Barry Alldis

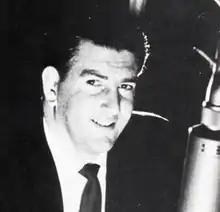
Alldis at the Radio Luxembourg microphone in the 1960s

Barry Alldis (5 December 1930 – 21 November 1982) was an Australian presenter on British radio, most notably on the English service of Radio Luxembourg. Alldis' contribution to UK radio is commemorated in the Radio Academy's Hall of Fame.